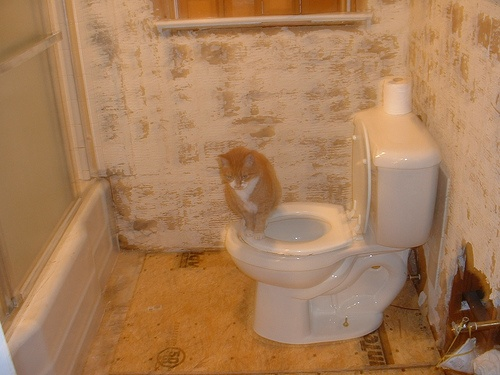
A cat sitting on the toilet bowl cover in a messy bathroom
A white toilet sitting next to a bath tub in a bathroom.
A yellow and white cat sitting on a toilet seat.
A small cat sits at the edge of a toilet seat.
An orange cat sitting on a toilet seat in a bathroom.